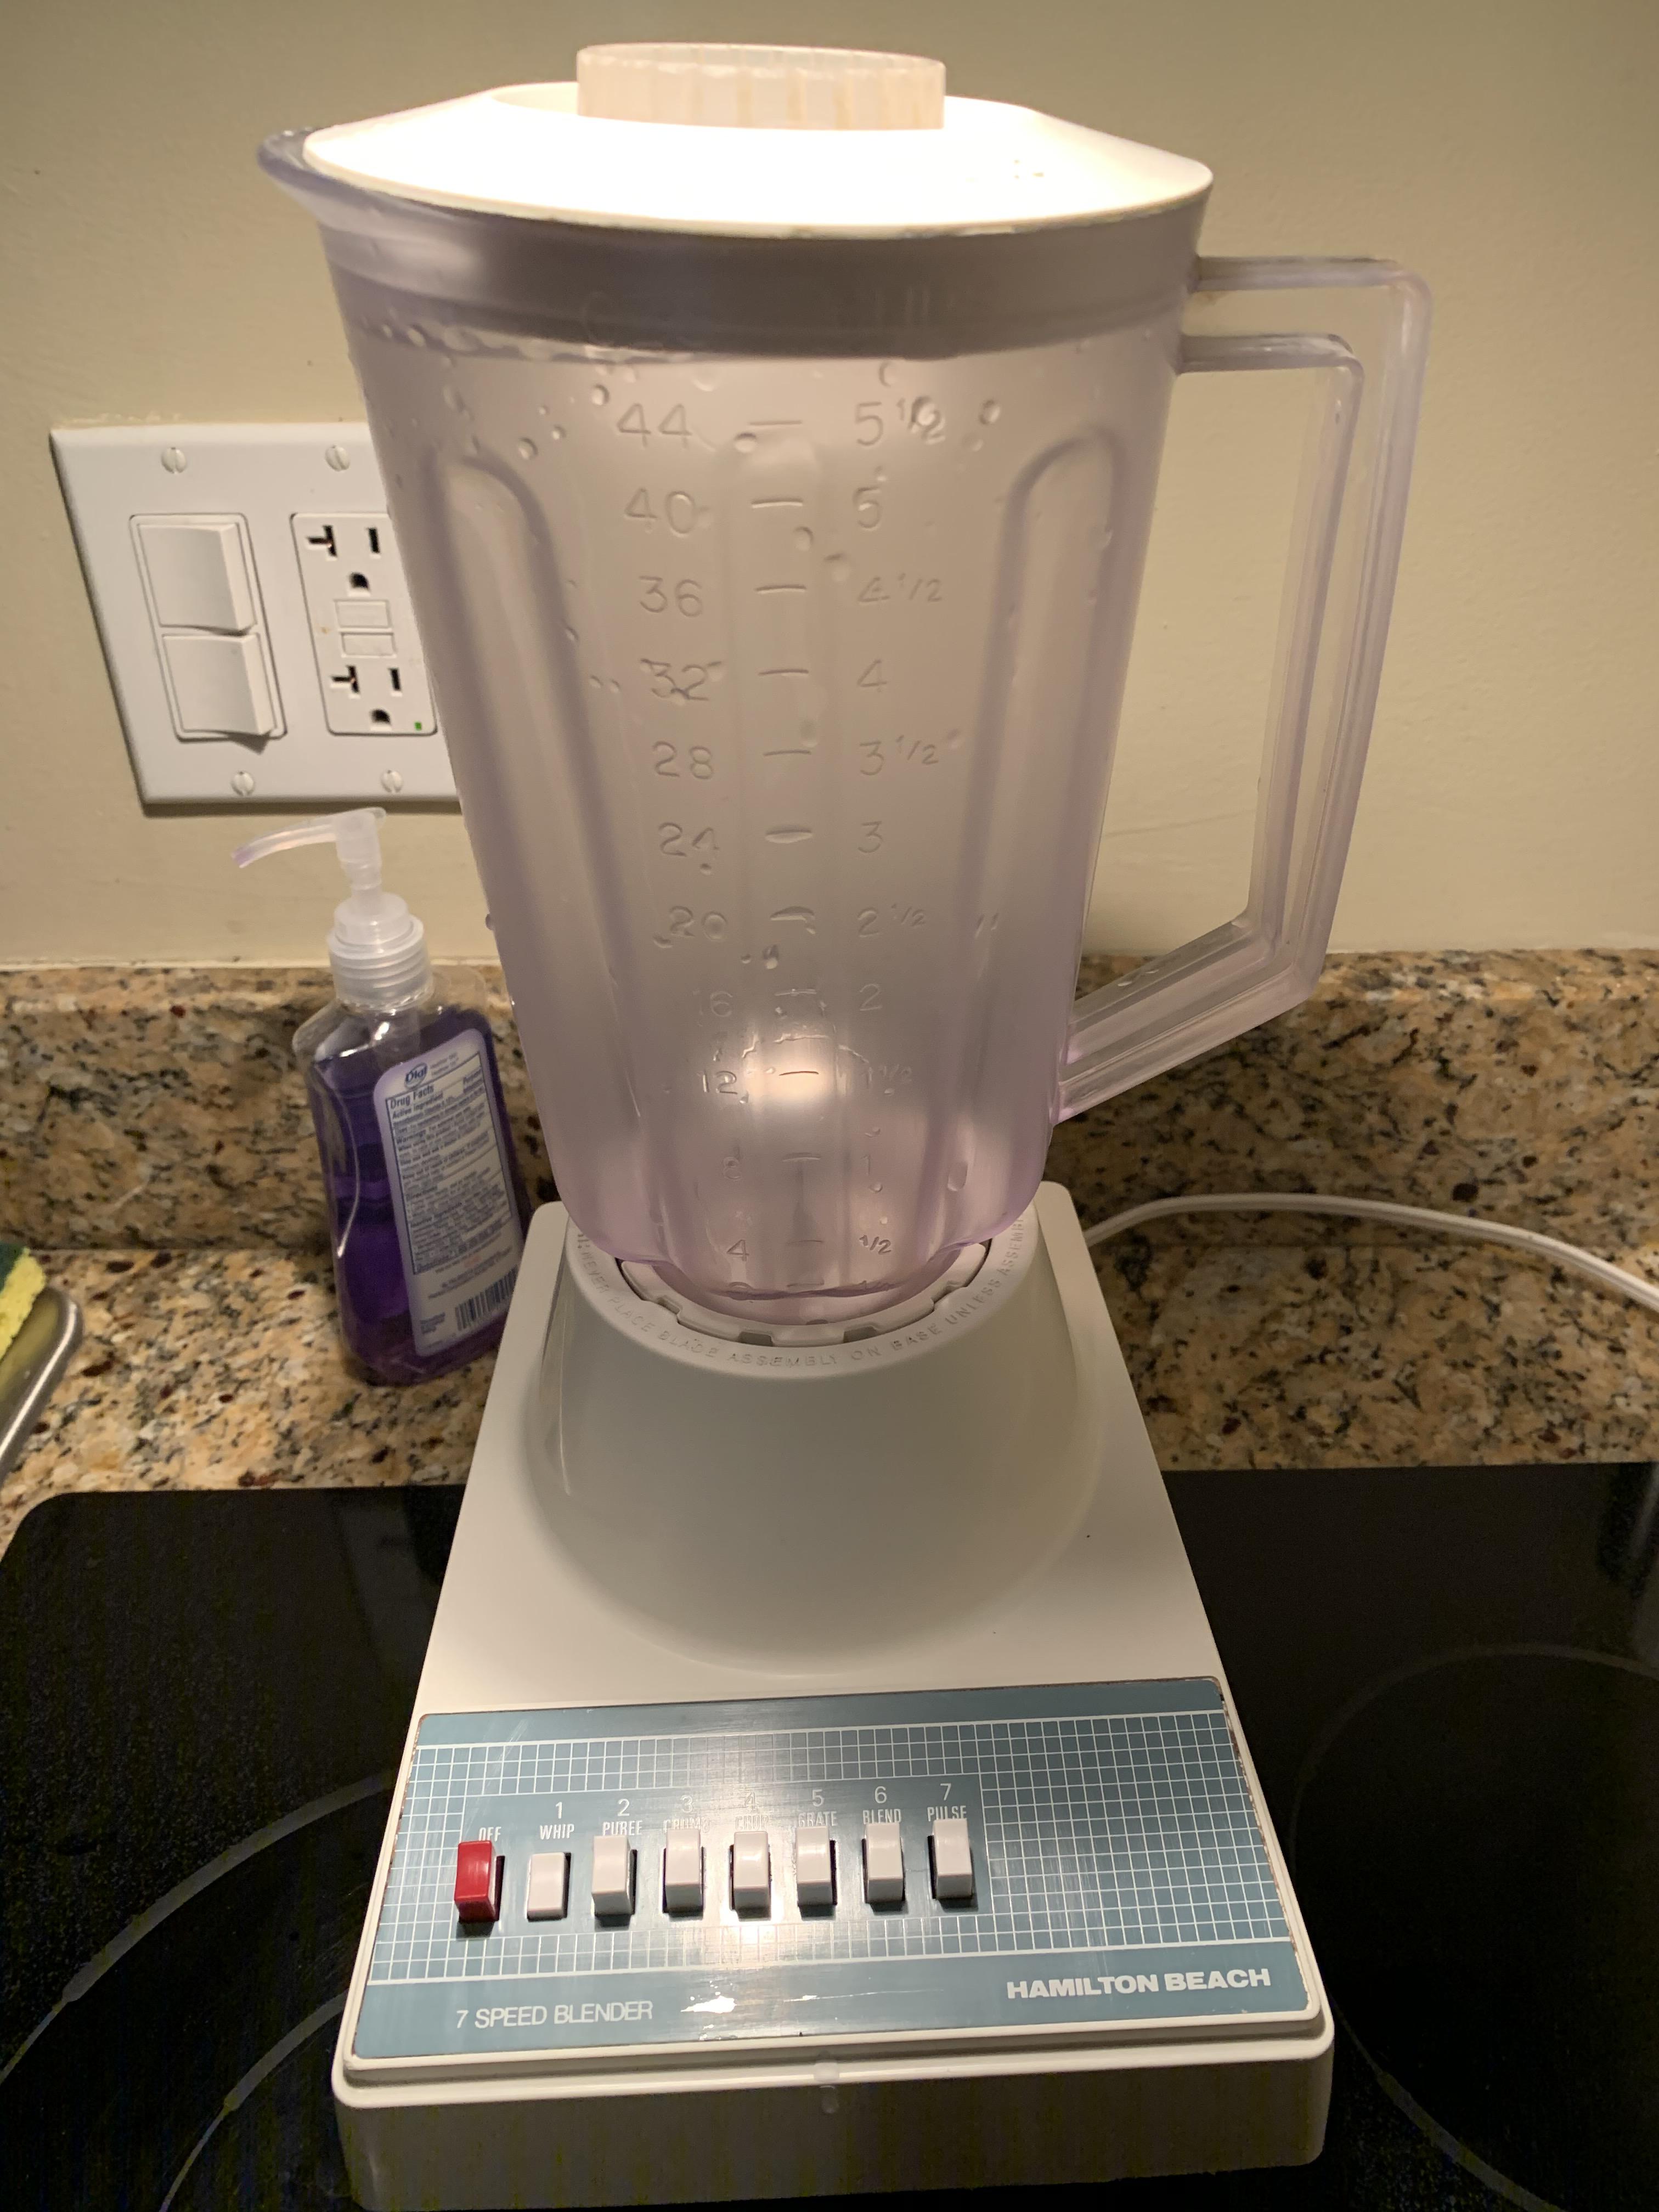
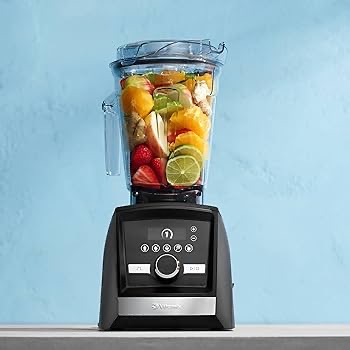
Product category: items_blender
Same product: no